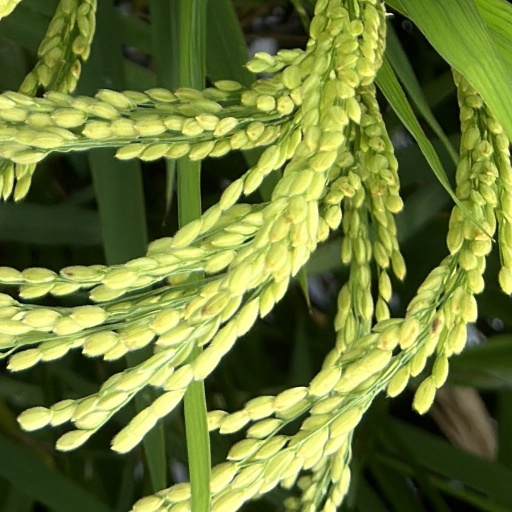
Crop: rice